Bismarck (video game)

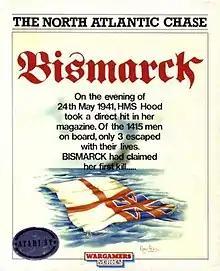
Atari ST cover art

Bismarck is a turn-based strategy video game developed by Personal Software Services and published by Mirrorsoft. It was first released for the Commodore 64 and ZX Spectrum in 1987 for the United Kingdom. It was ported to Amiga, Apple II, Atari ST, and Atari 8-bit computers in both the United Kingdom and the United States the following year. In the game, the player can choose to control either the German battleship "Bismarck" or command the pursuing fleet of Royal Navy ships.